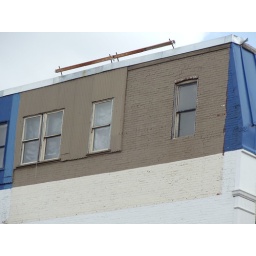
A sign was removed from the Army and Navy building and you can see the brown painting that is underneath the blue.